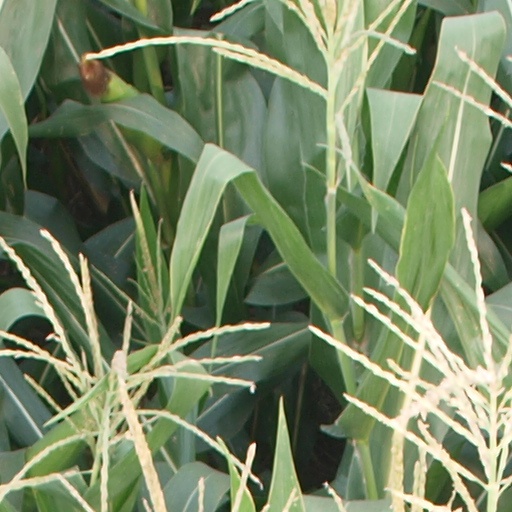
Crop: maize; corn